Dominica

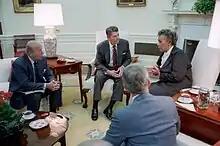
Eugenia Charles, Prime Minister 1980–95, discussing the situation in Grenada in 1983 with US President Ronald Reagan

In World War I, many Dominicans, mainly the sons of small farmers, volunteered to fight in Europe for the British Empire. After the war, an upsurge of political consciousness throughout the Caribbean led to the formation of the Representative Government Association. Marshalling public frustration with the lack of a voice in the government of Dominica, this group won one-third of the popularly elected seats of the legislative assembly in 1924, and one-half in 1936. In 1940, administration of Dominica was transferred from the British Leeward Islands to the British Windward Islands. During World War II, some Dominicans volunteered in British and Caribbean forces. Thousands of Free French refugees from Martinique and Guadeloupe escaped to Dominica from the Vichy-controlled French islands, staying in Roseau and other villages.